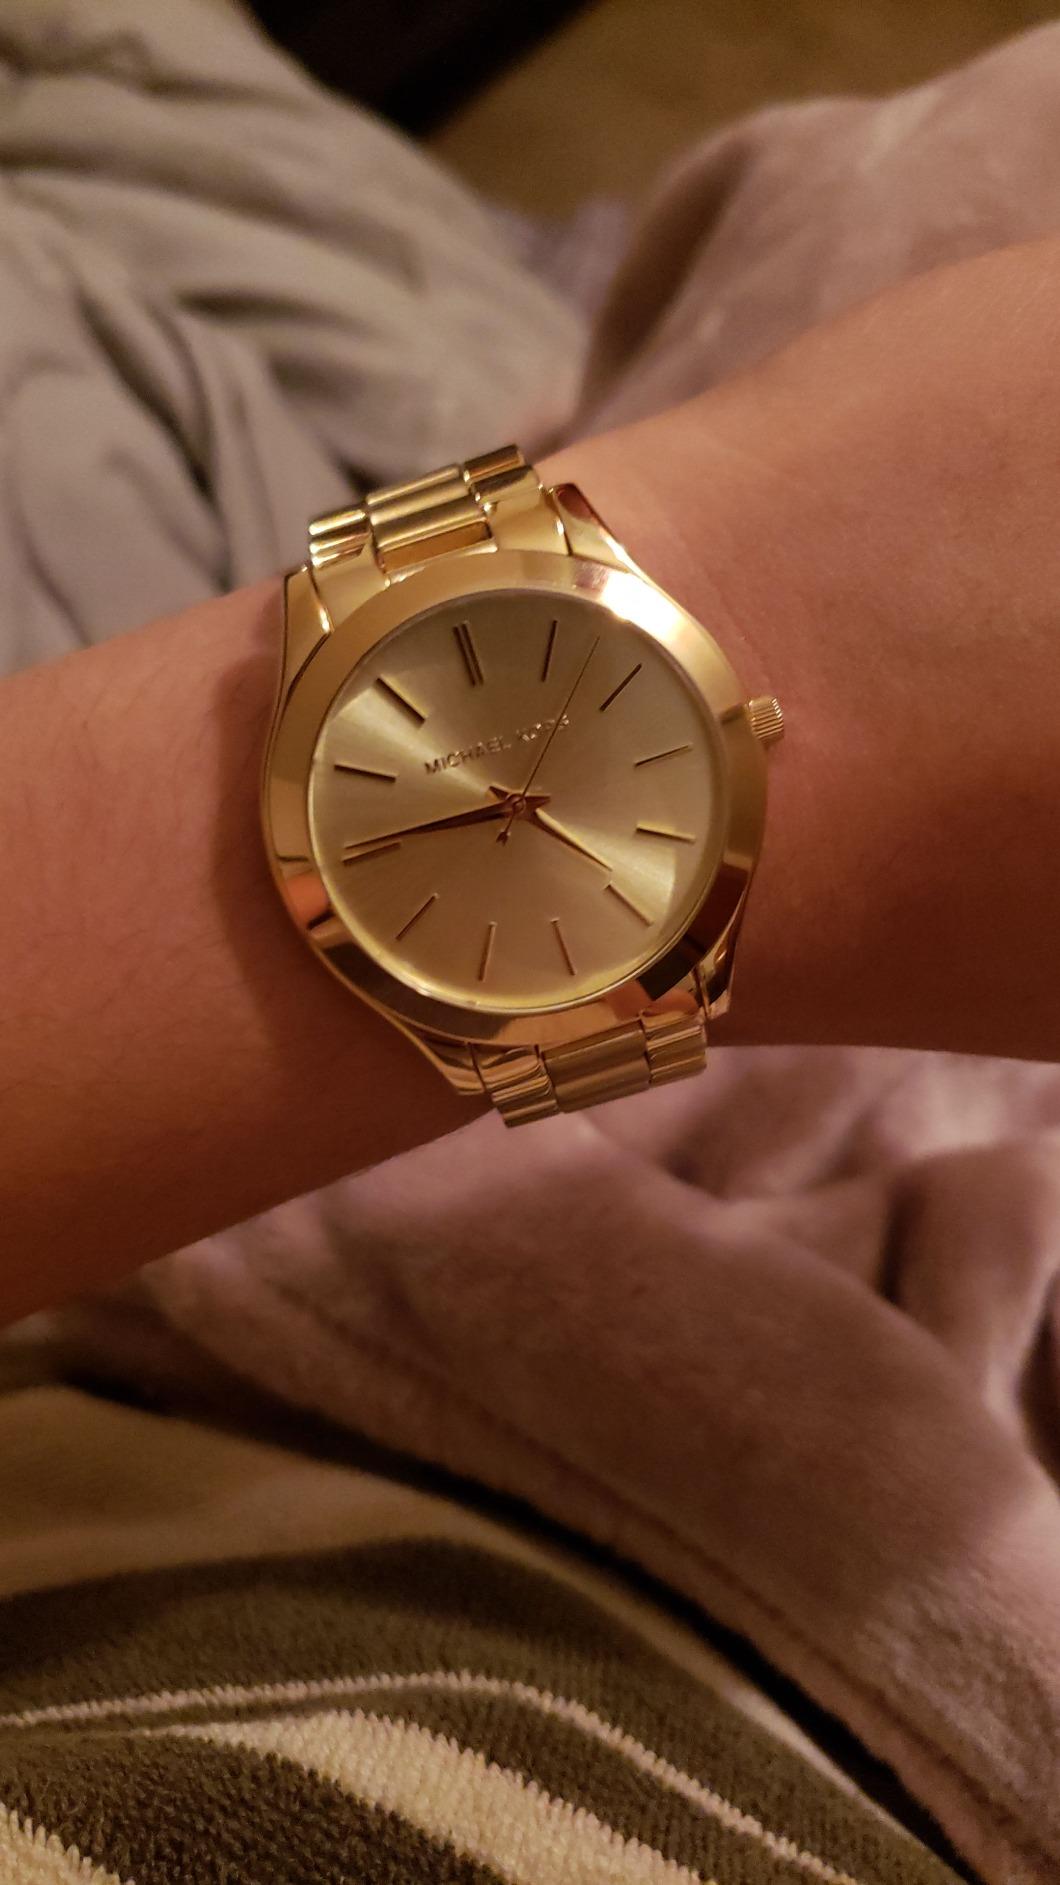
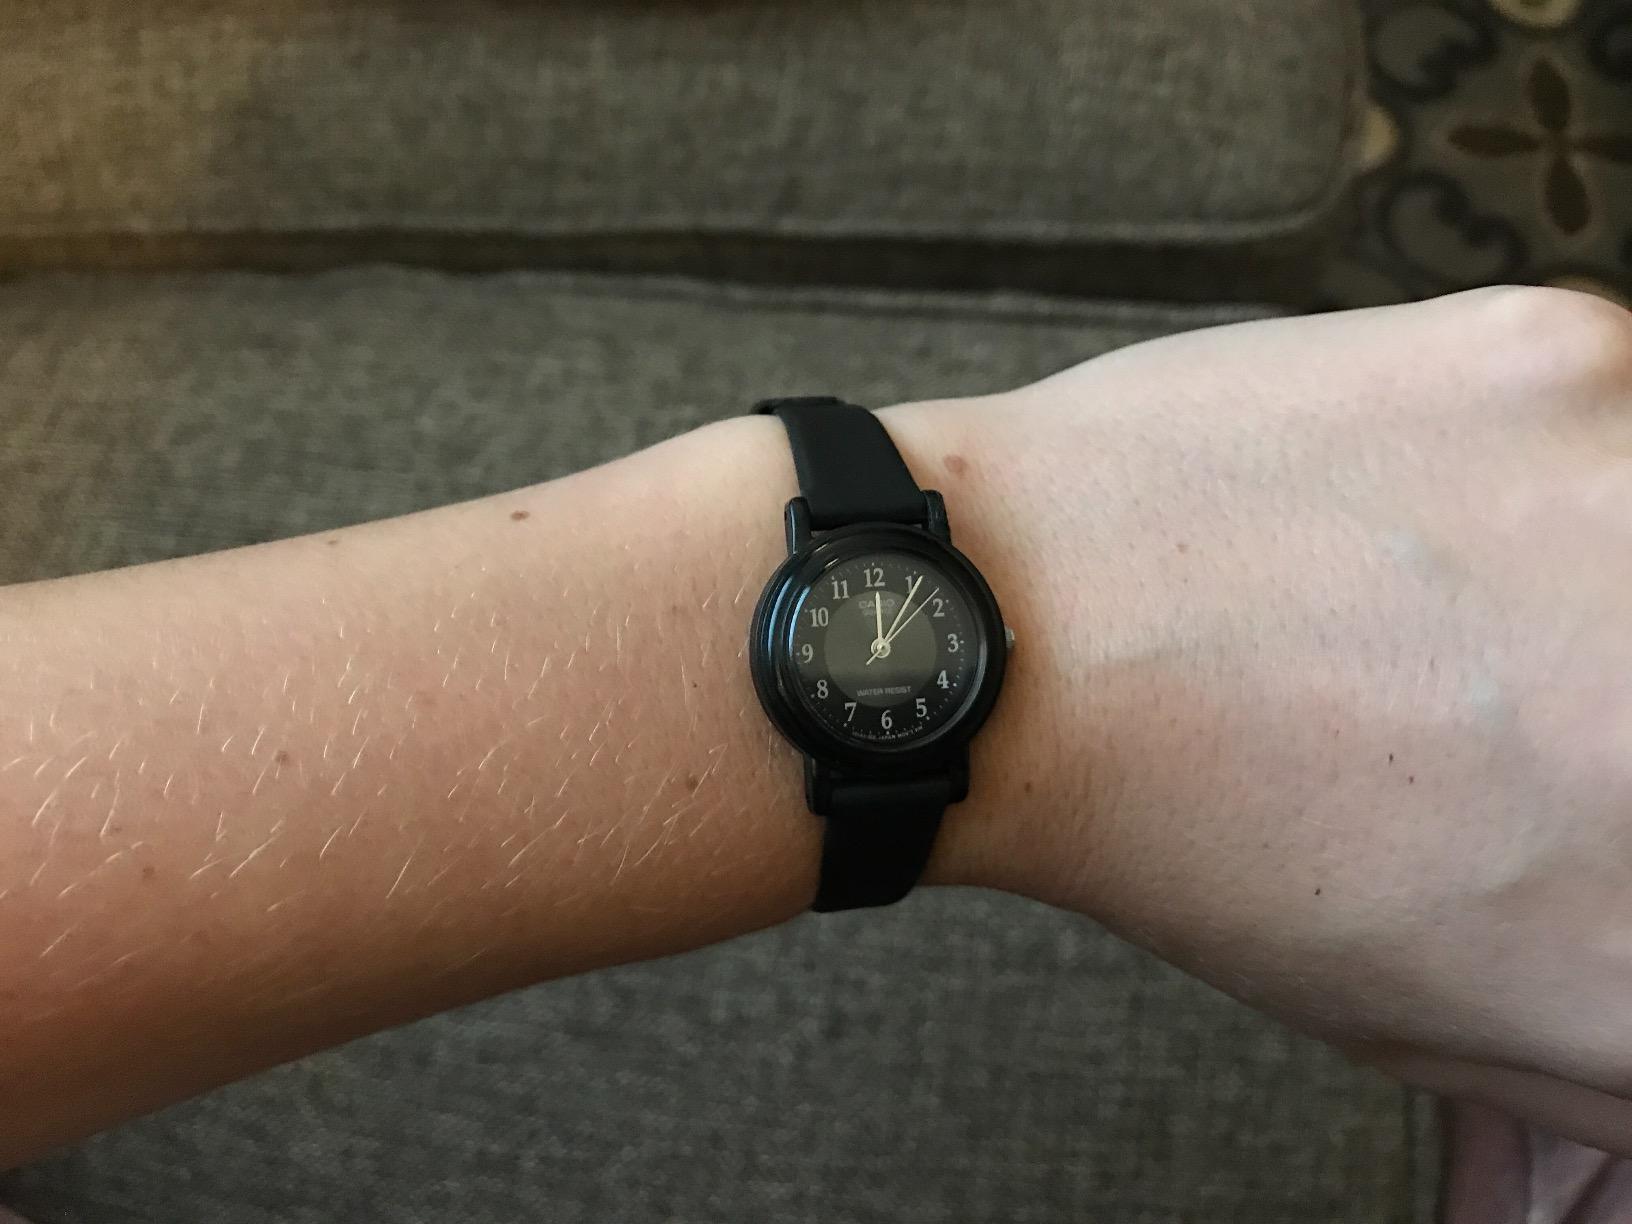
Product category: accessories_watch
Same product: no